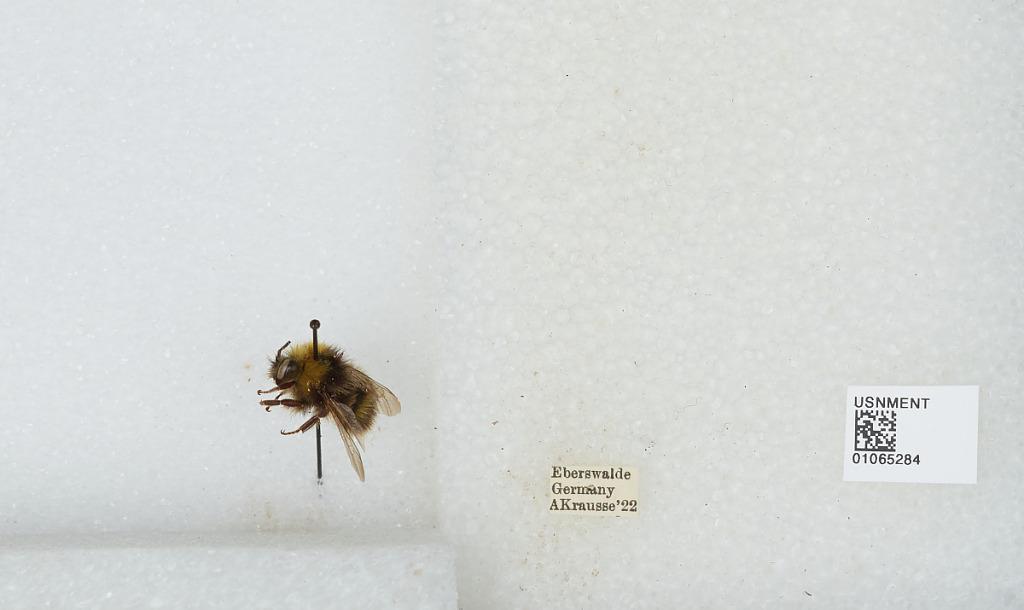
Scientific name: Bombus sp.
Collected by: A. Krausse
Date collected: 1922--
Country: Germany
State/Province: Brandenburg
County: Barnim
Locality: Eberswalde
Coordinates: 52.8356, 13.8182